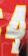
Number: 4